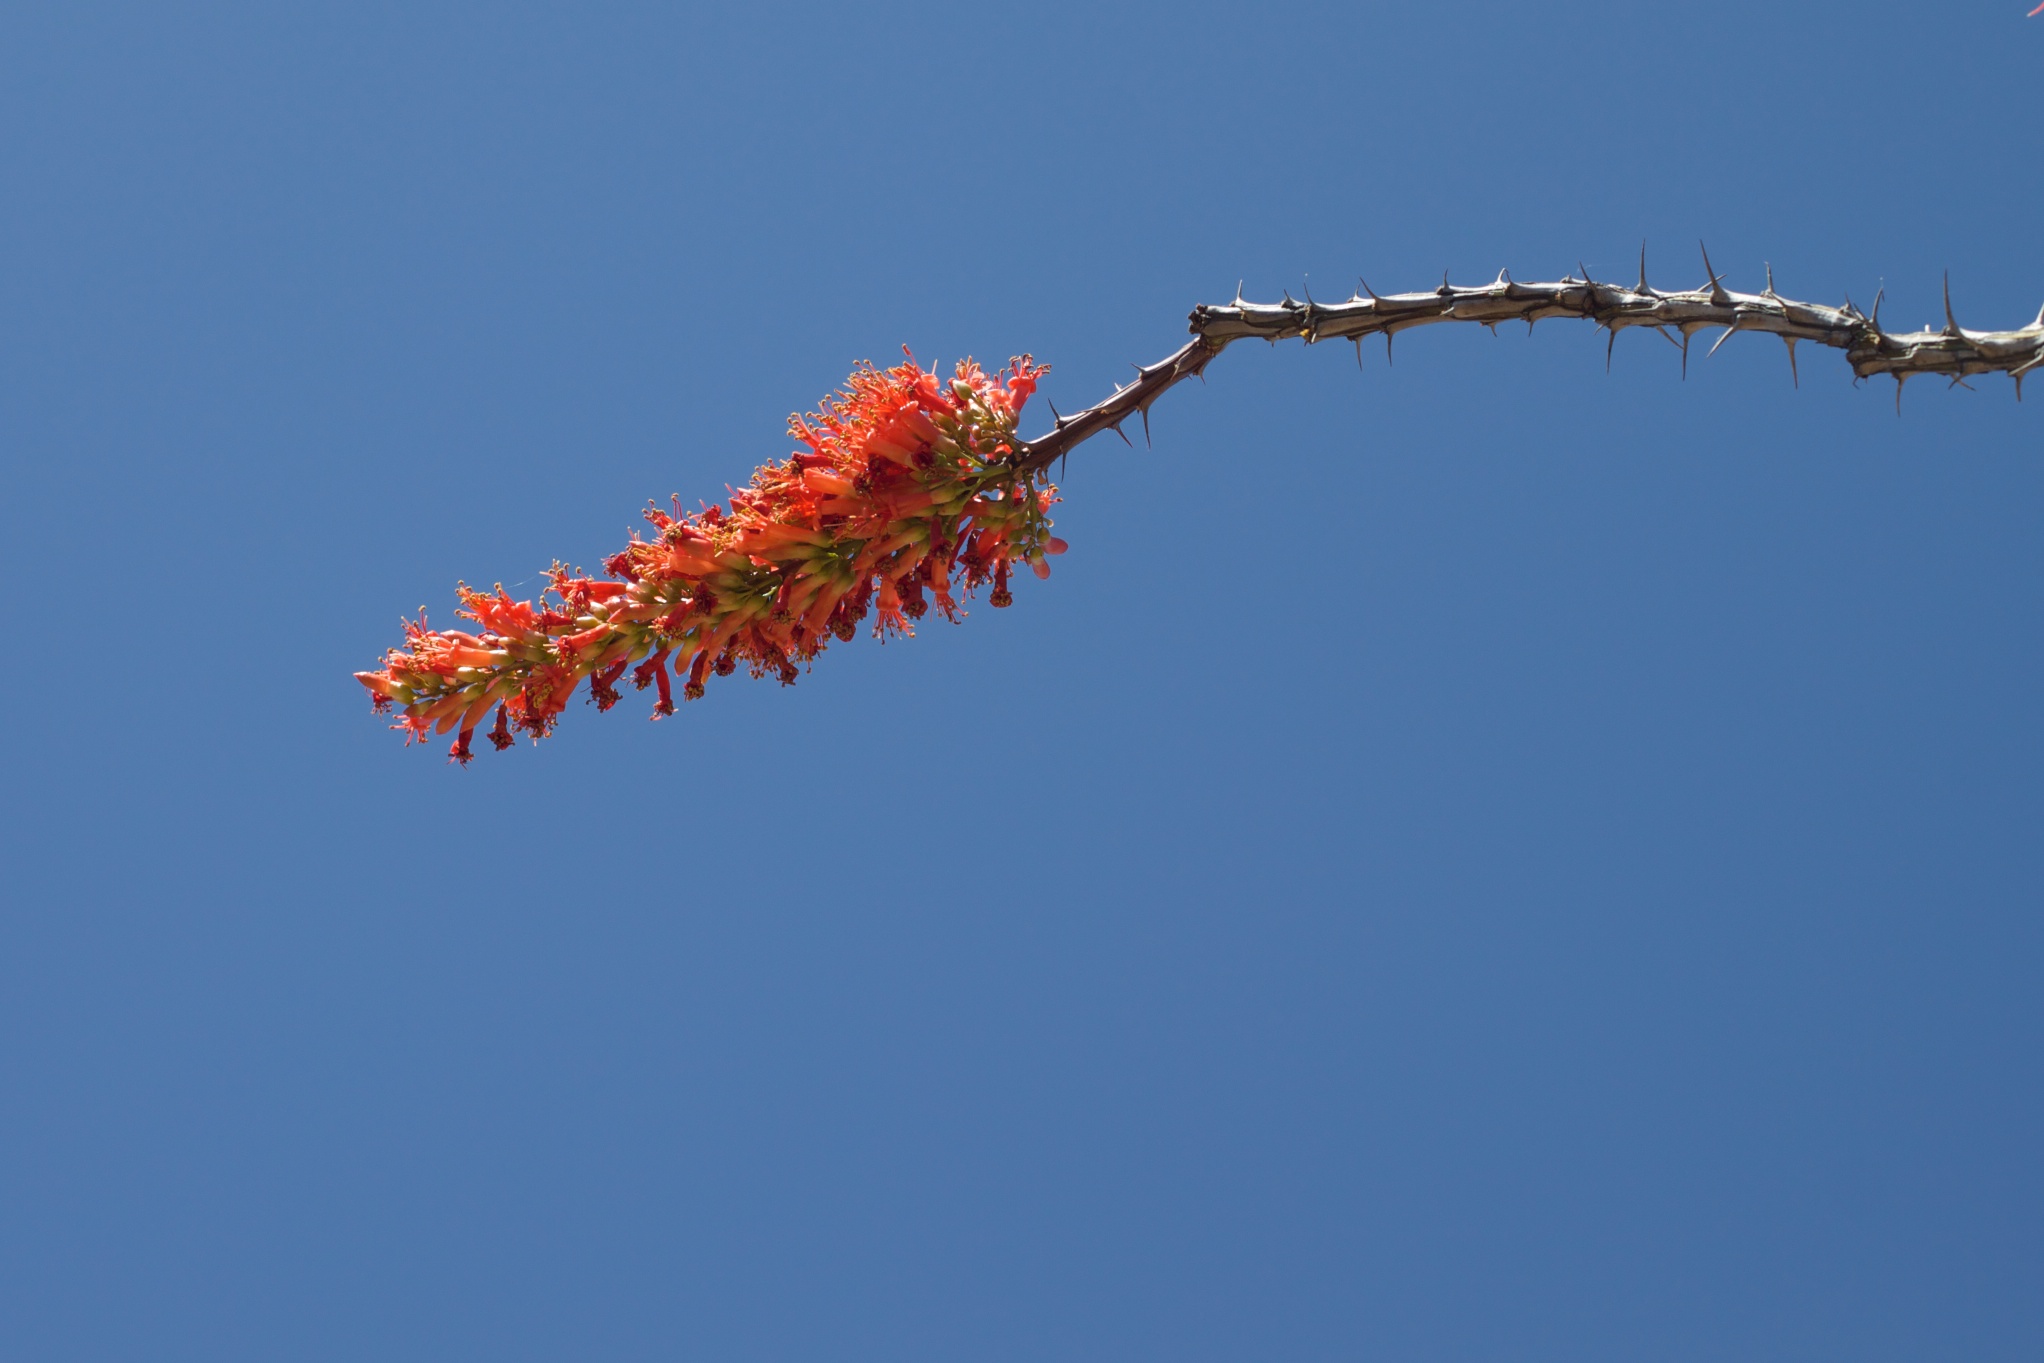
tree, branch, plant, sky, leaf, flower, ocotillo, atmosphere of earth